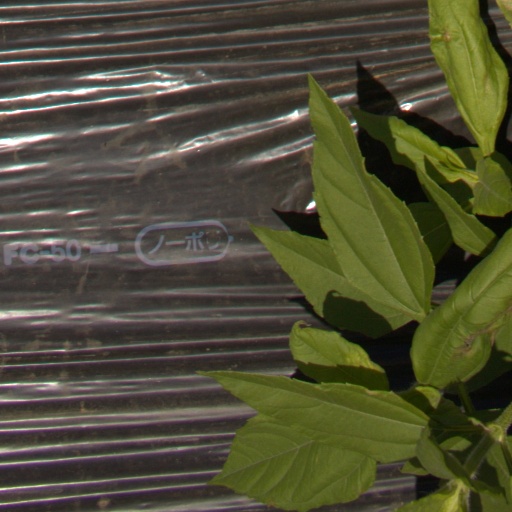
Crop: Jerusalem artichoke